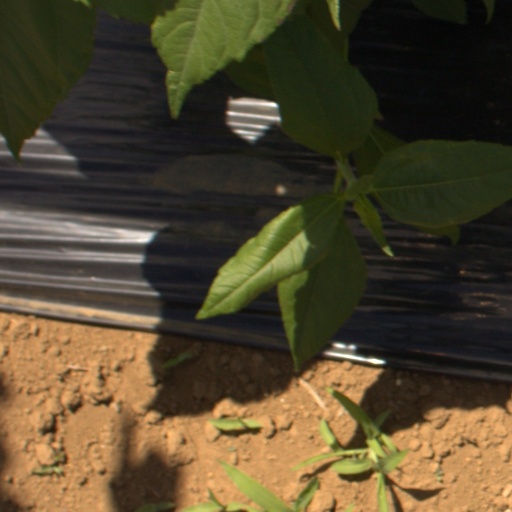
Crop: Jerusalem artichoke